Dónal O'Connor

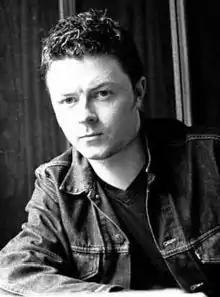
Dónal O'Connor

Dónal O'Connor is an Irish multi-instrumentalist, producer and television presenter, producer & director from Ravensdale, County Louth, Ireland. He was a member of Belfast-based Irish traditional groups Ulaid & At First Light and his parents group Lá Lugh.